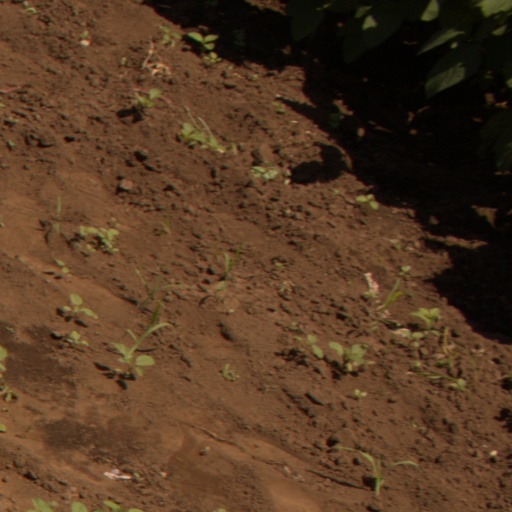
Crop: soybean